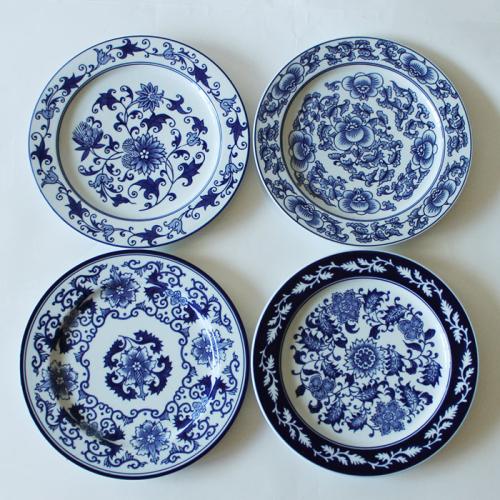
Label: trash